Question: Please indicate a possible affordance area of the hold_book that can be used for holding
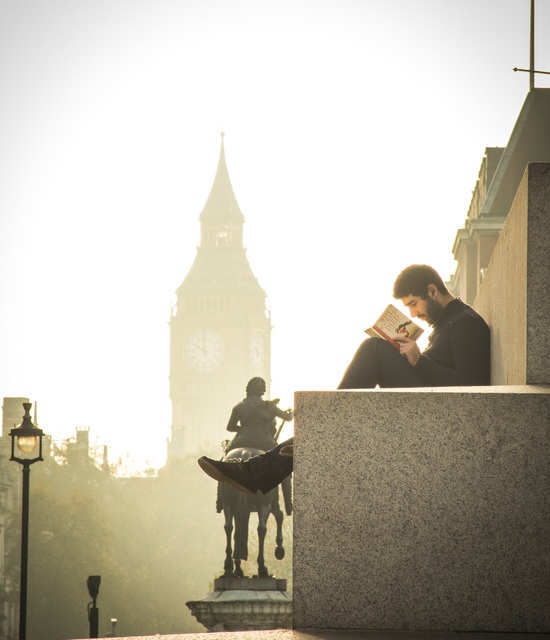
Answer: [361.015, 299.549, 436.805, 348.872]